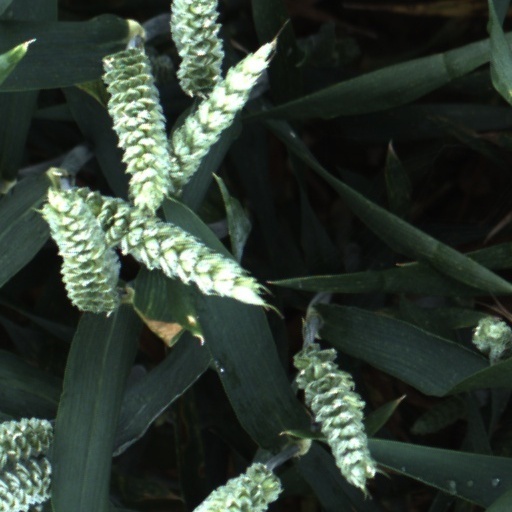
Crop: wheat